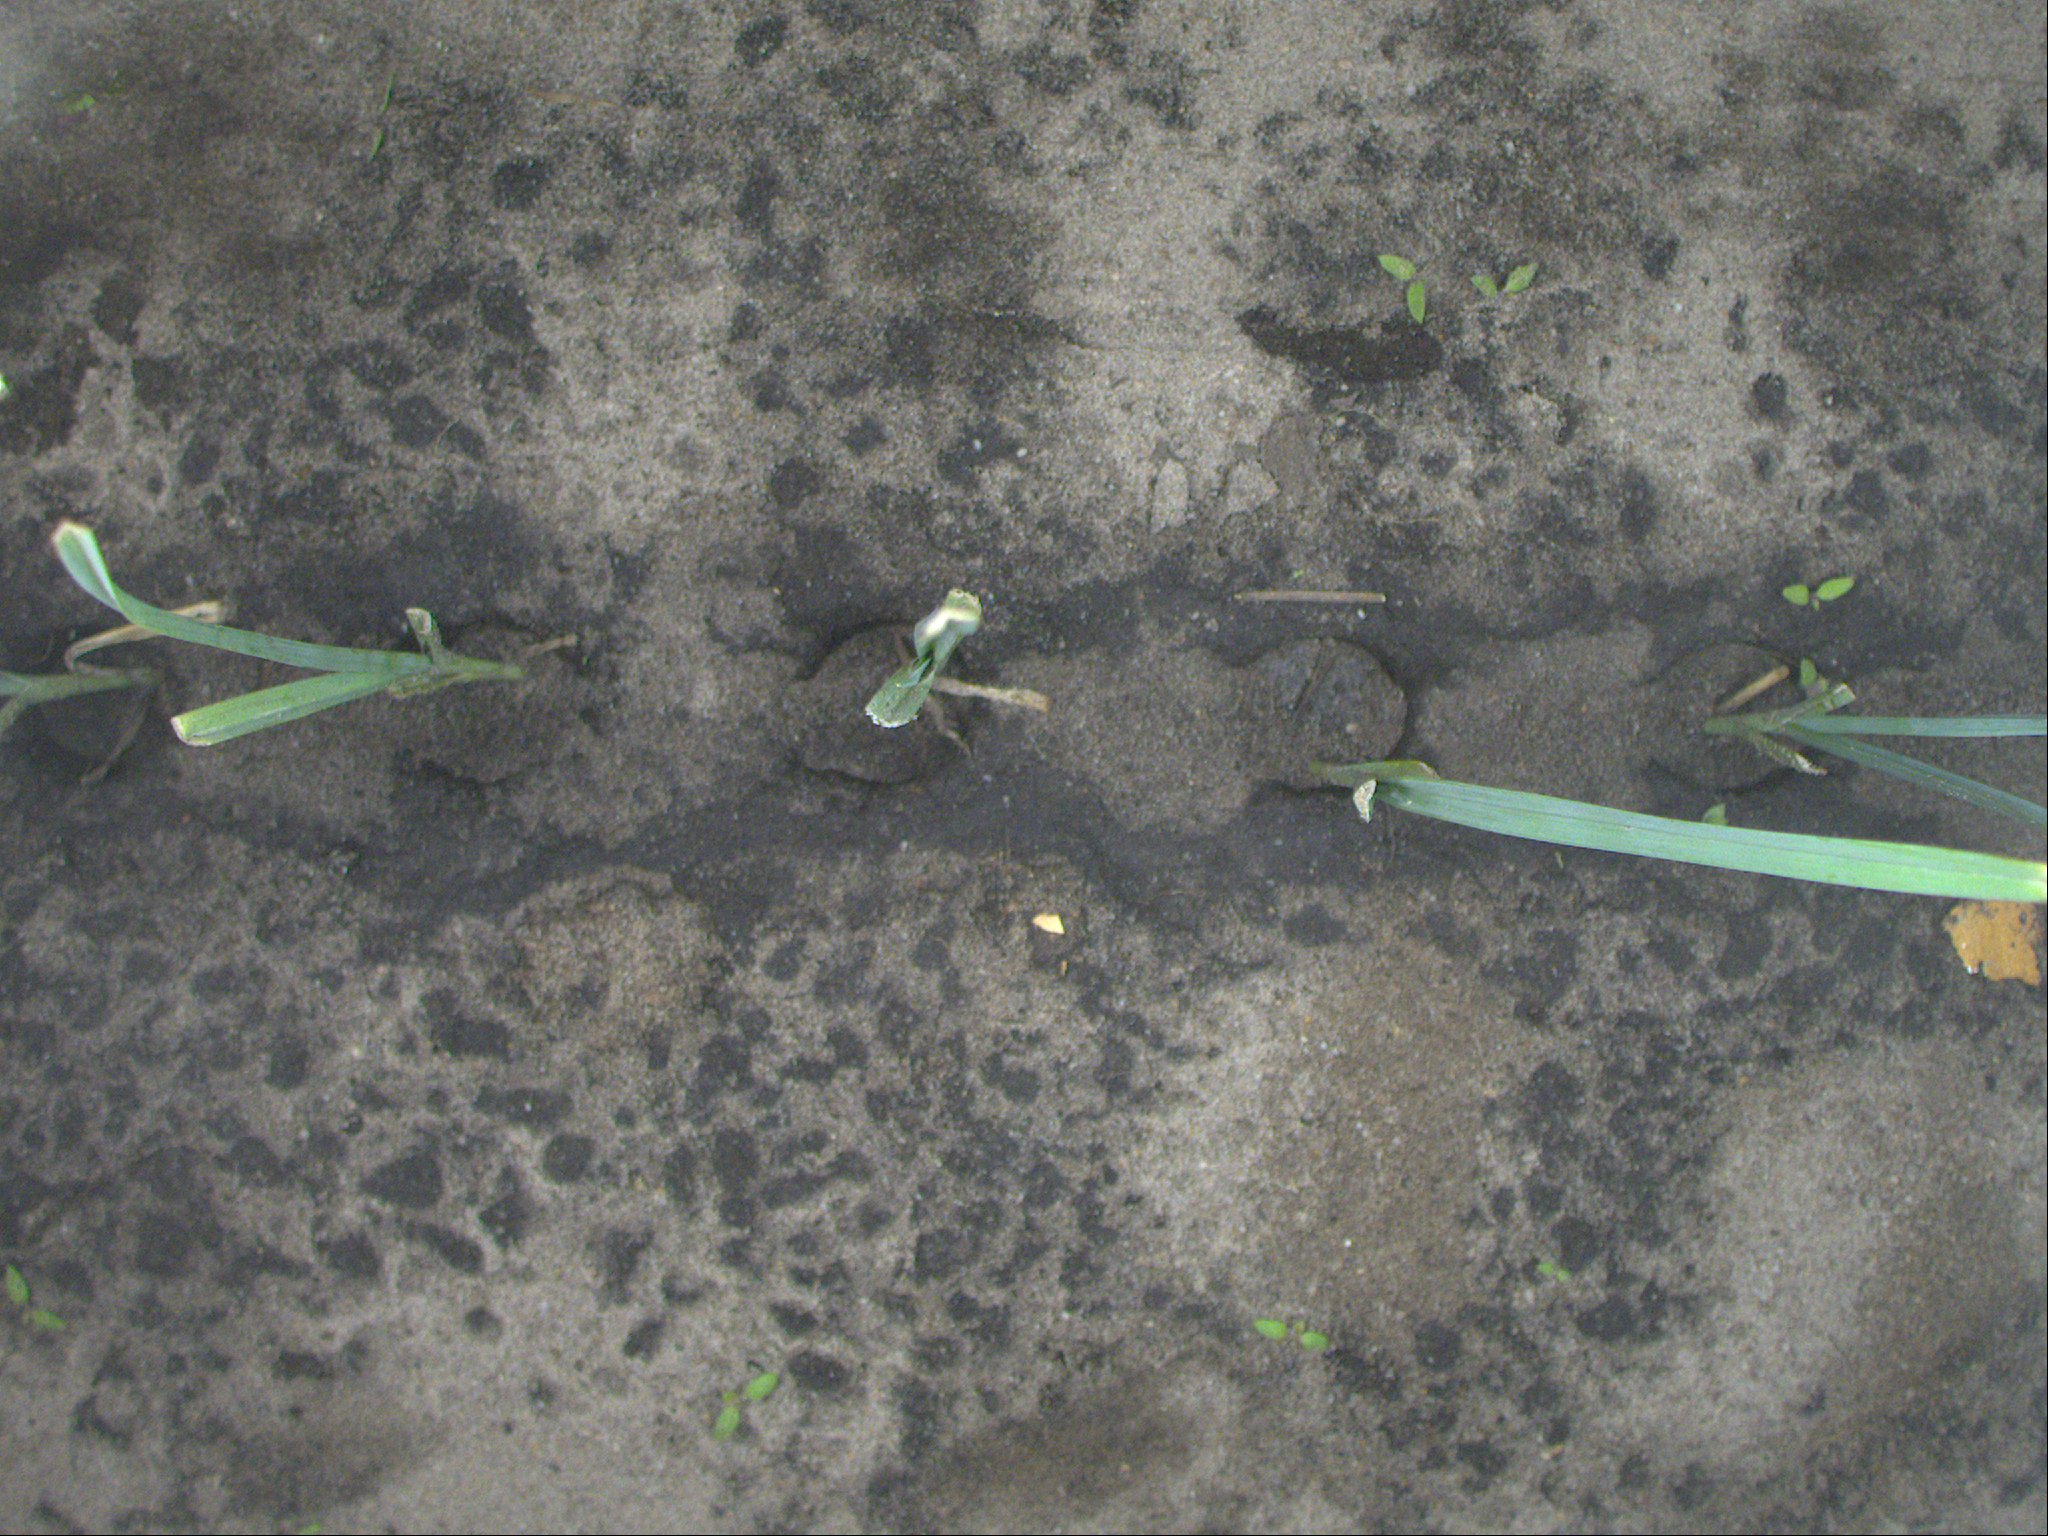
Crop: leek
Objects: leek, leek, leek, leek, stem_leek, stem_leek, stem_leek, stem_leek, stem_leek